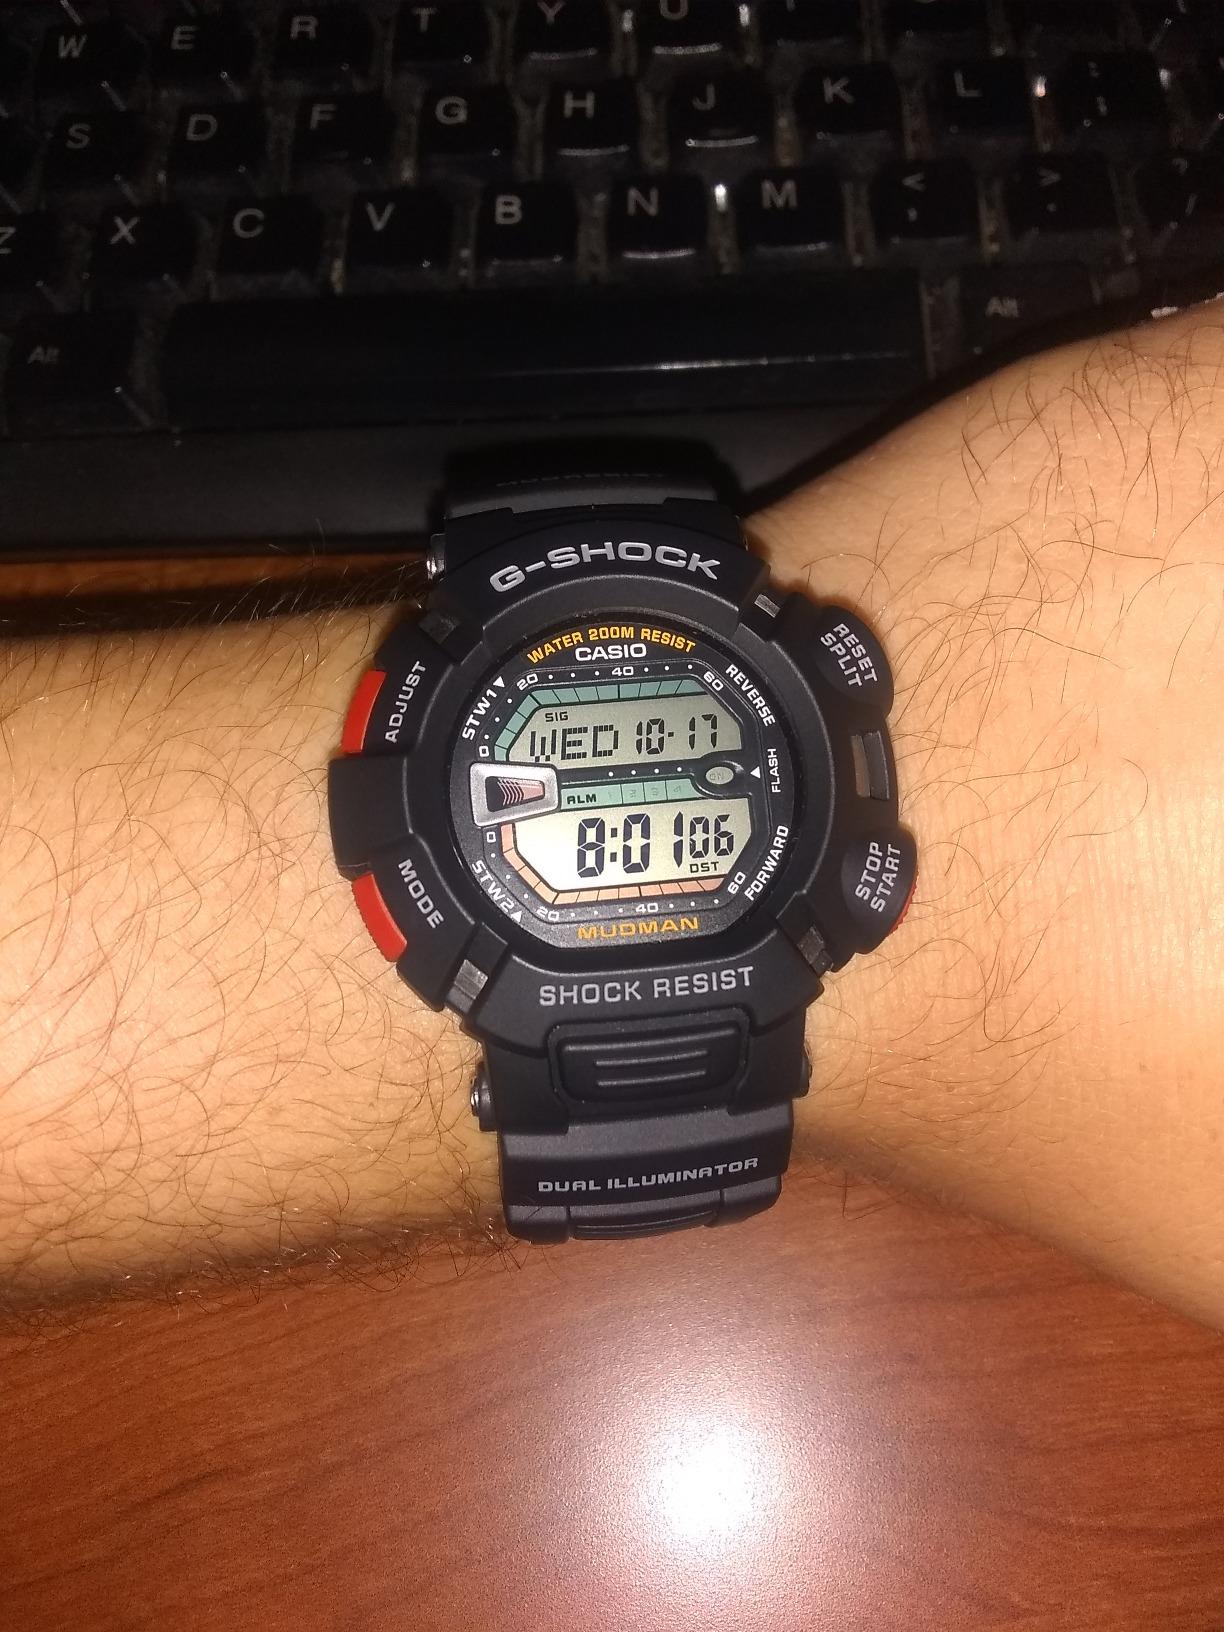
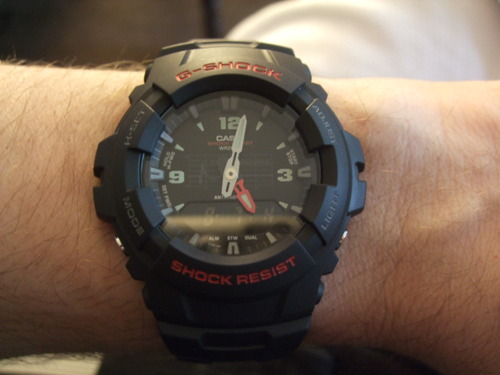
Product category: accessories_watch
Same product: no